Pentachondra pumila

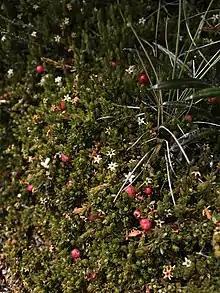
Image of "Pentachondra pumila" taken at Mount Field National Park, Tasmania depicting its mat-like appearance.

Scientific name: "Pentachondra pumila" (J.R.Forst. & G.Forst.) R.Br., Prodr. Fl. Nov. Holland. 549 (1810)